Bachelors' Club

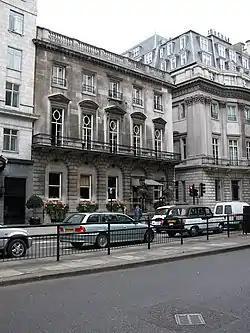
The club's building, 106 Piccadilly, in 2006

The Bachelors' Club was a London gentlemen's club in the late nineteenth and early twentieth century, now defunct. As the name suggests, membership was only open to bachelors. The club had a reputation for having a markedly younger membership than many other Edwardian clubs, and given the high-spirited antics which sometimes ensued on the premises, it was cited (along with Buck's and the Bath Club) as an influence on the fictional Drones Club, in some of P.G. Wodehouse's earlier stories. A persistent rumour circulated throughout its existence, and reached wider circulation in the 1920s, that some of its membership were gay - then both illegal and publicly frowned upon – and it soon became superseded by Buck's as the young man's club in London, being forced to close shortly thereafter.